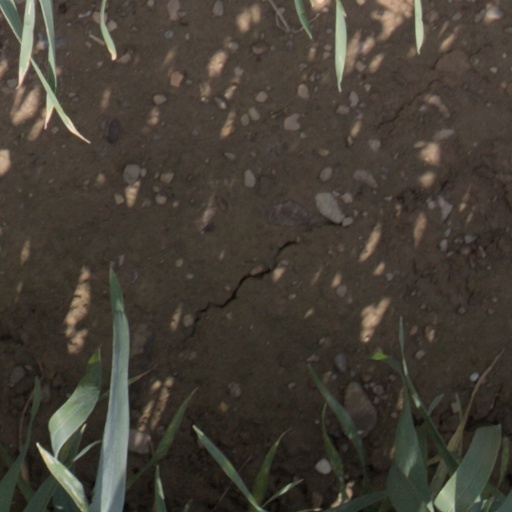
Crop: wheat